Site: brandenburg
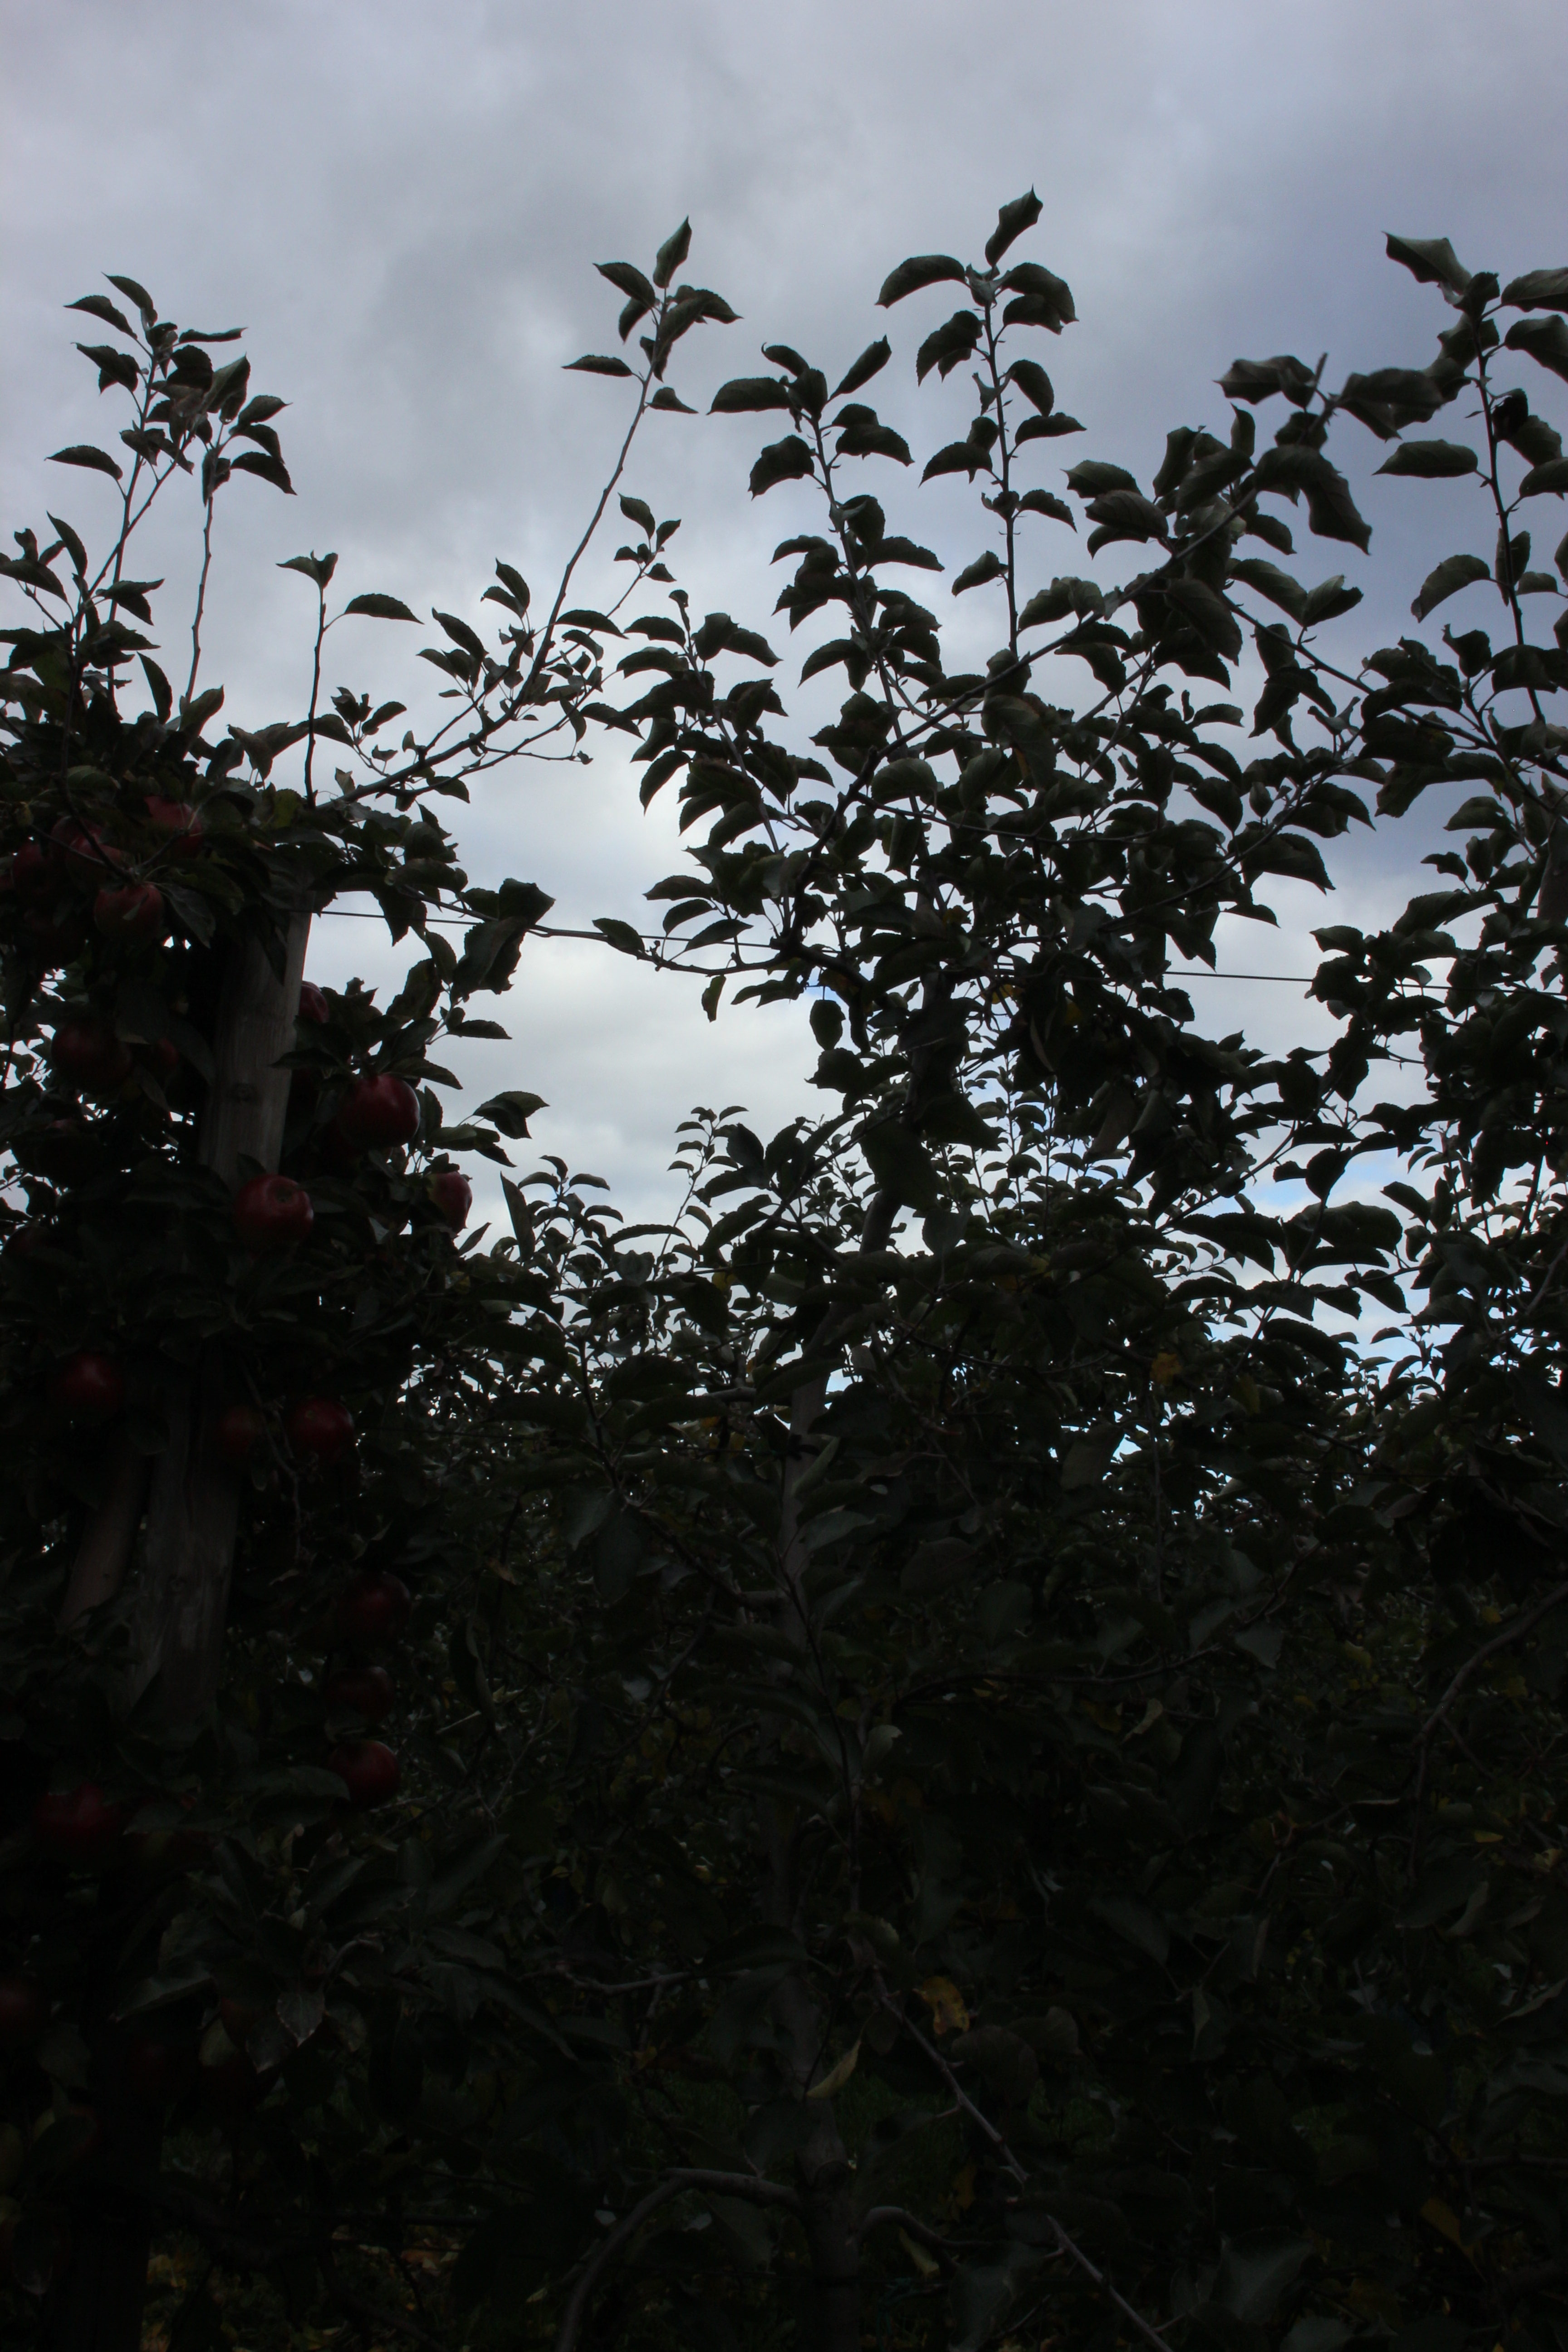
Growth stage (BBCH 91): Senescence, beginning of dormancy